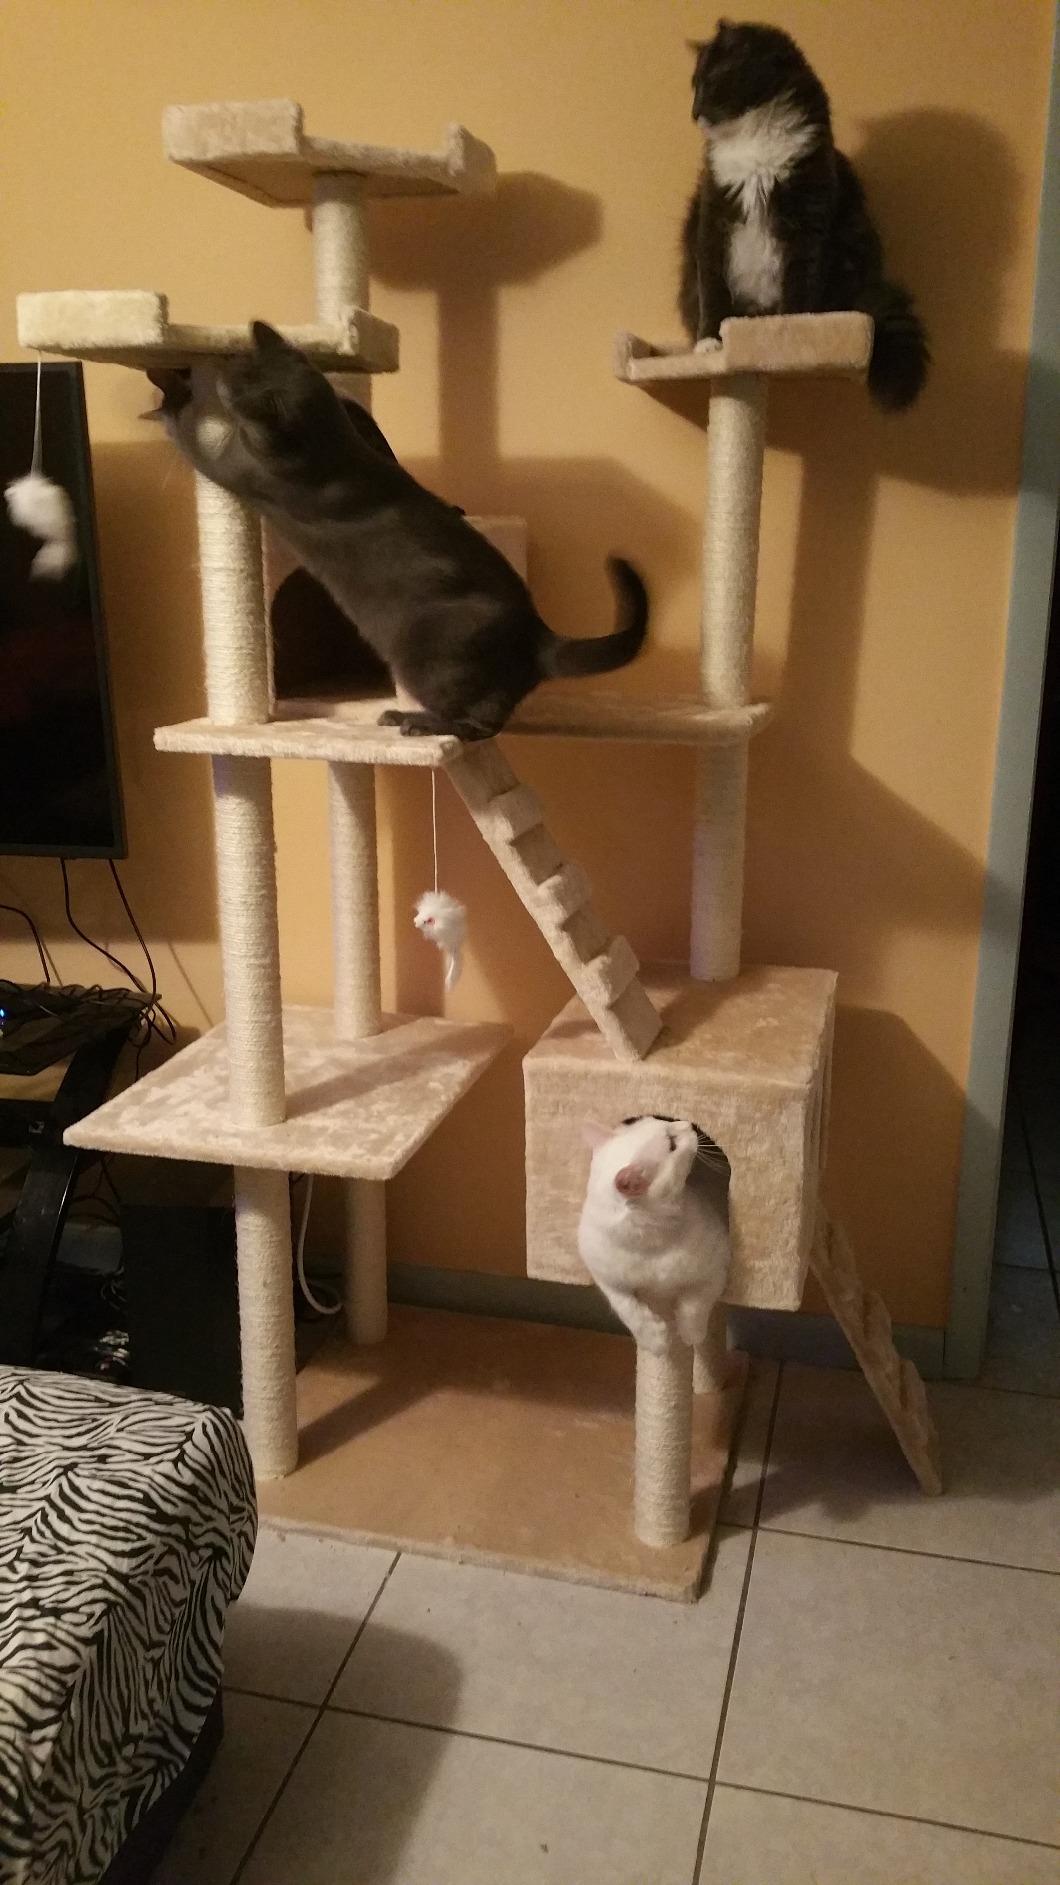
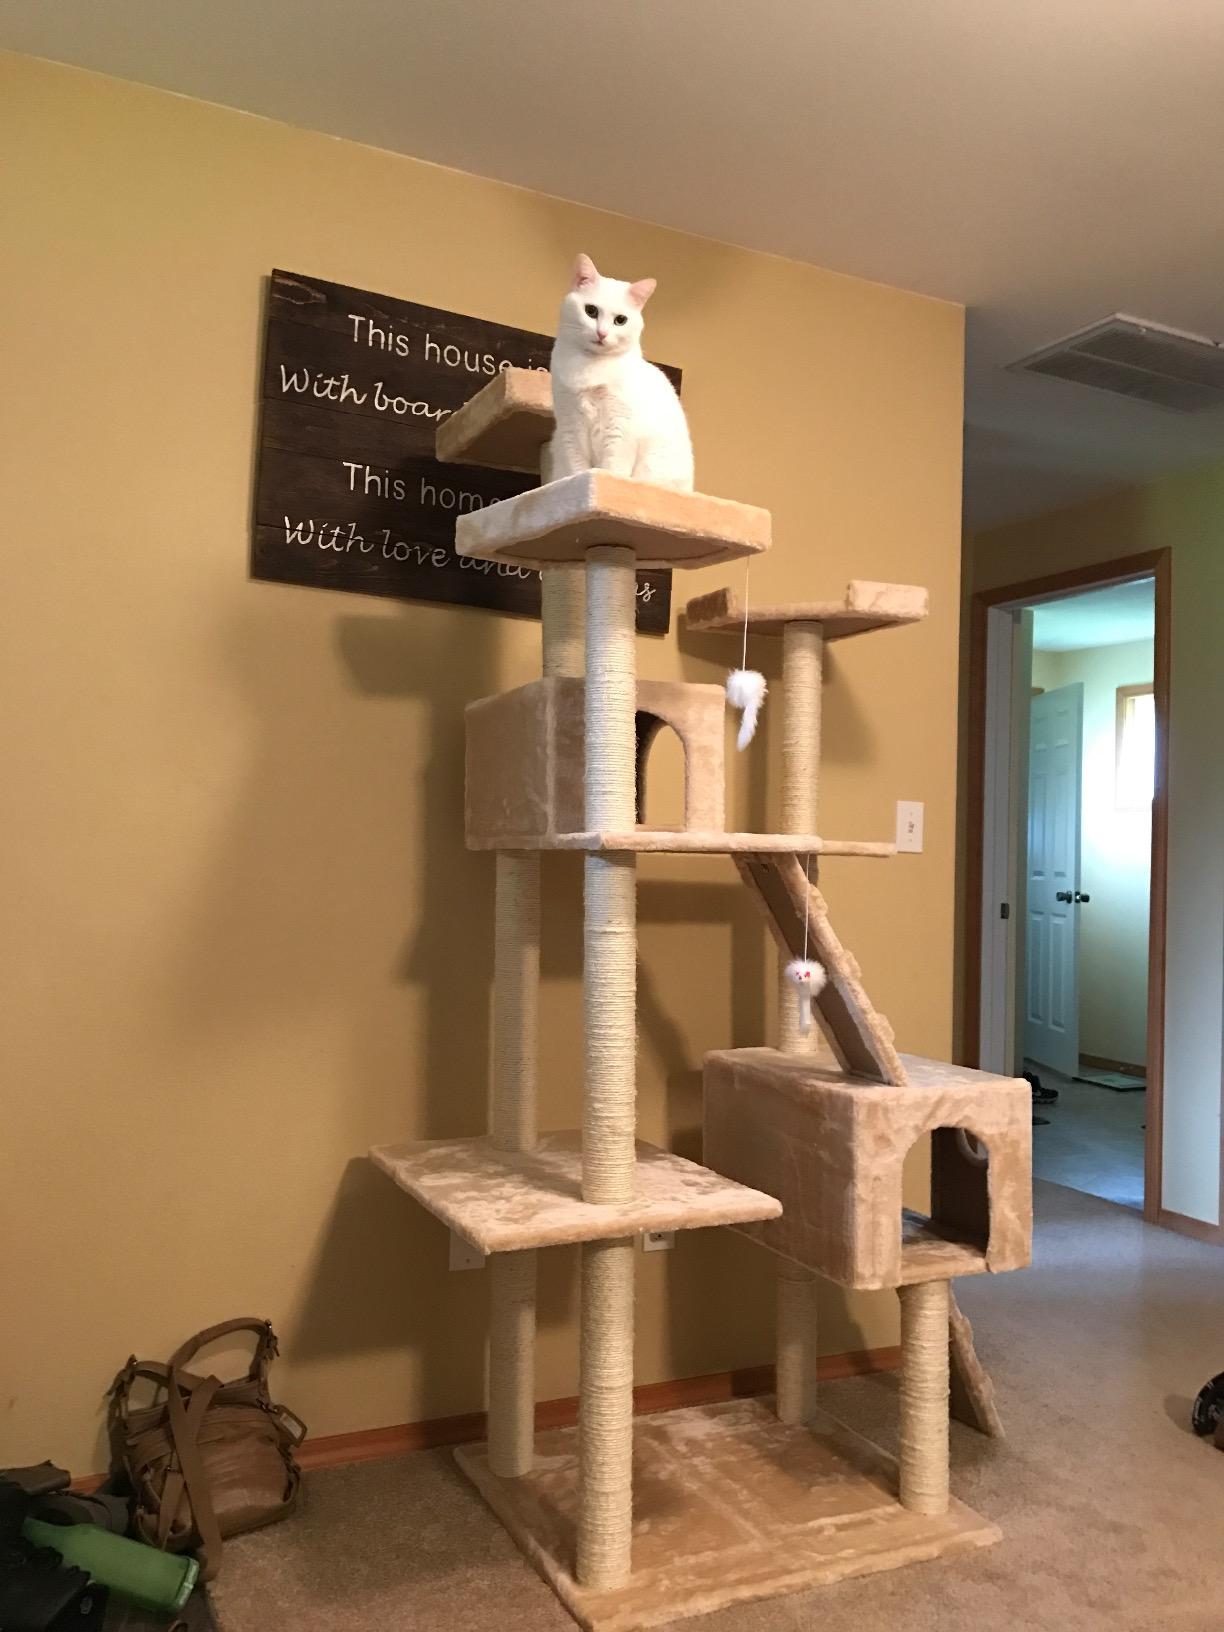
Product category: items_cat tree
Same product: yes